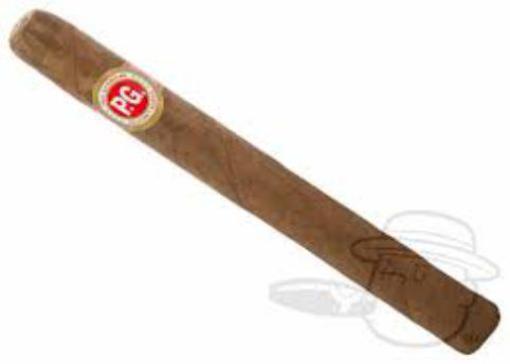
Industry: Necessities